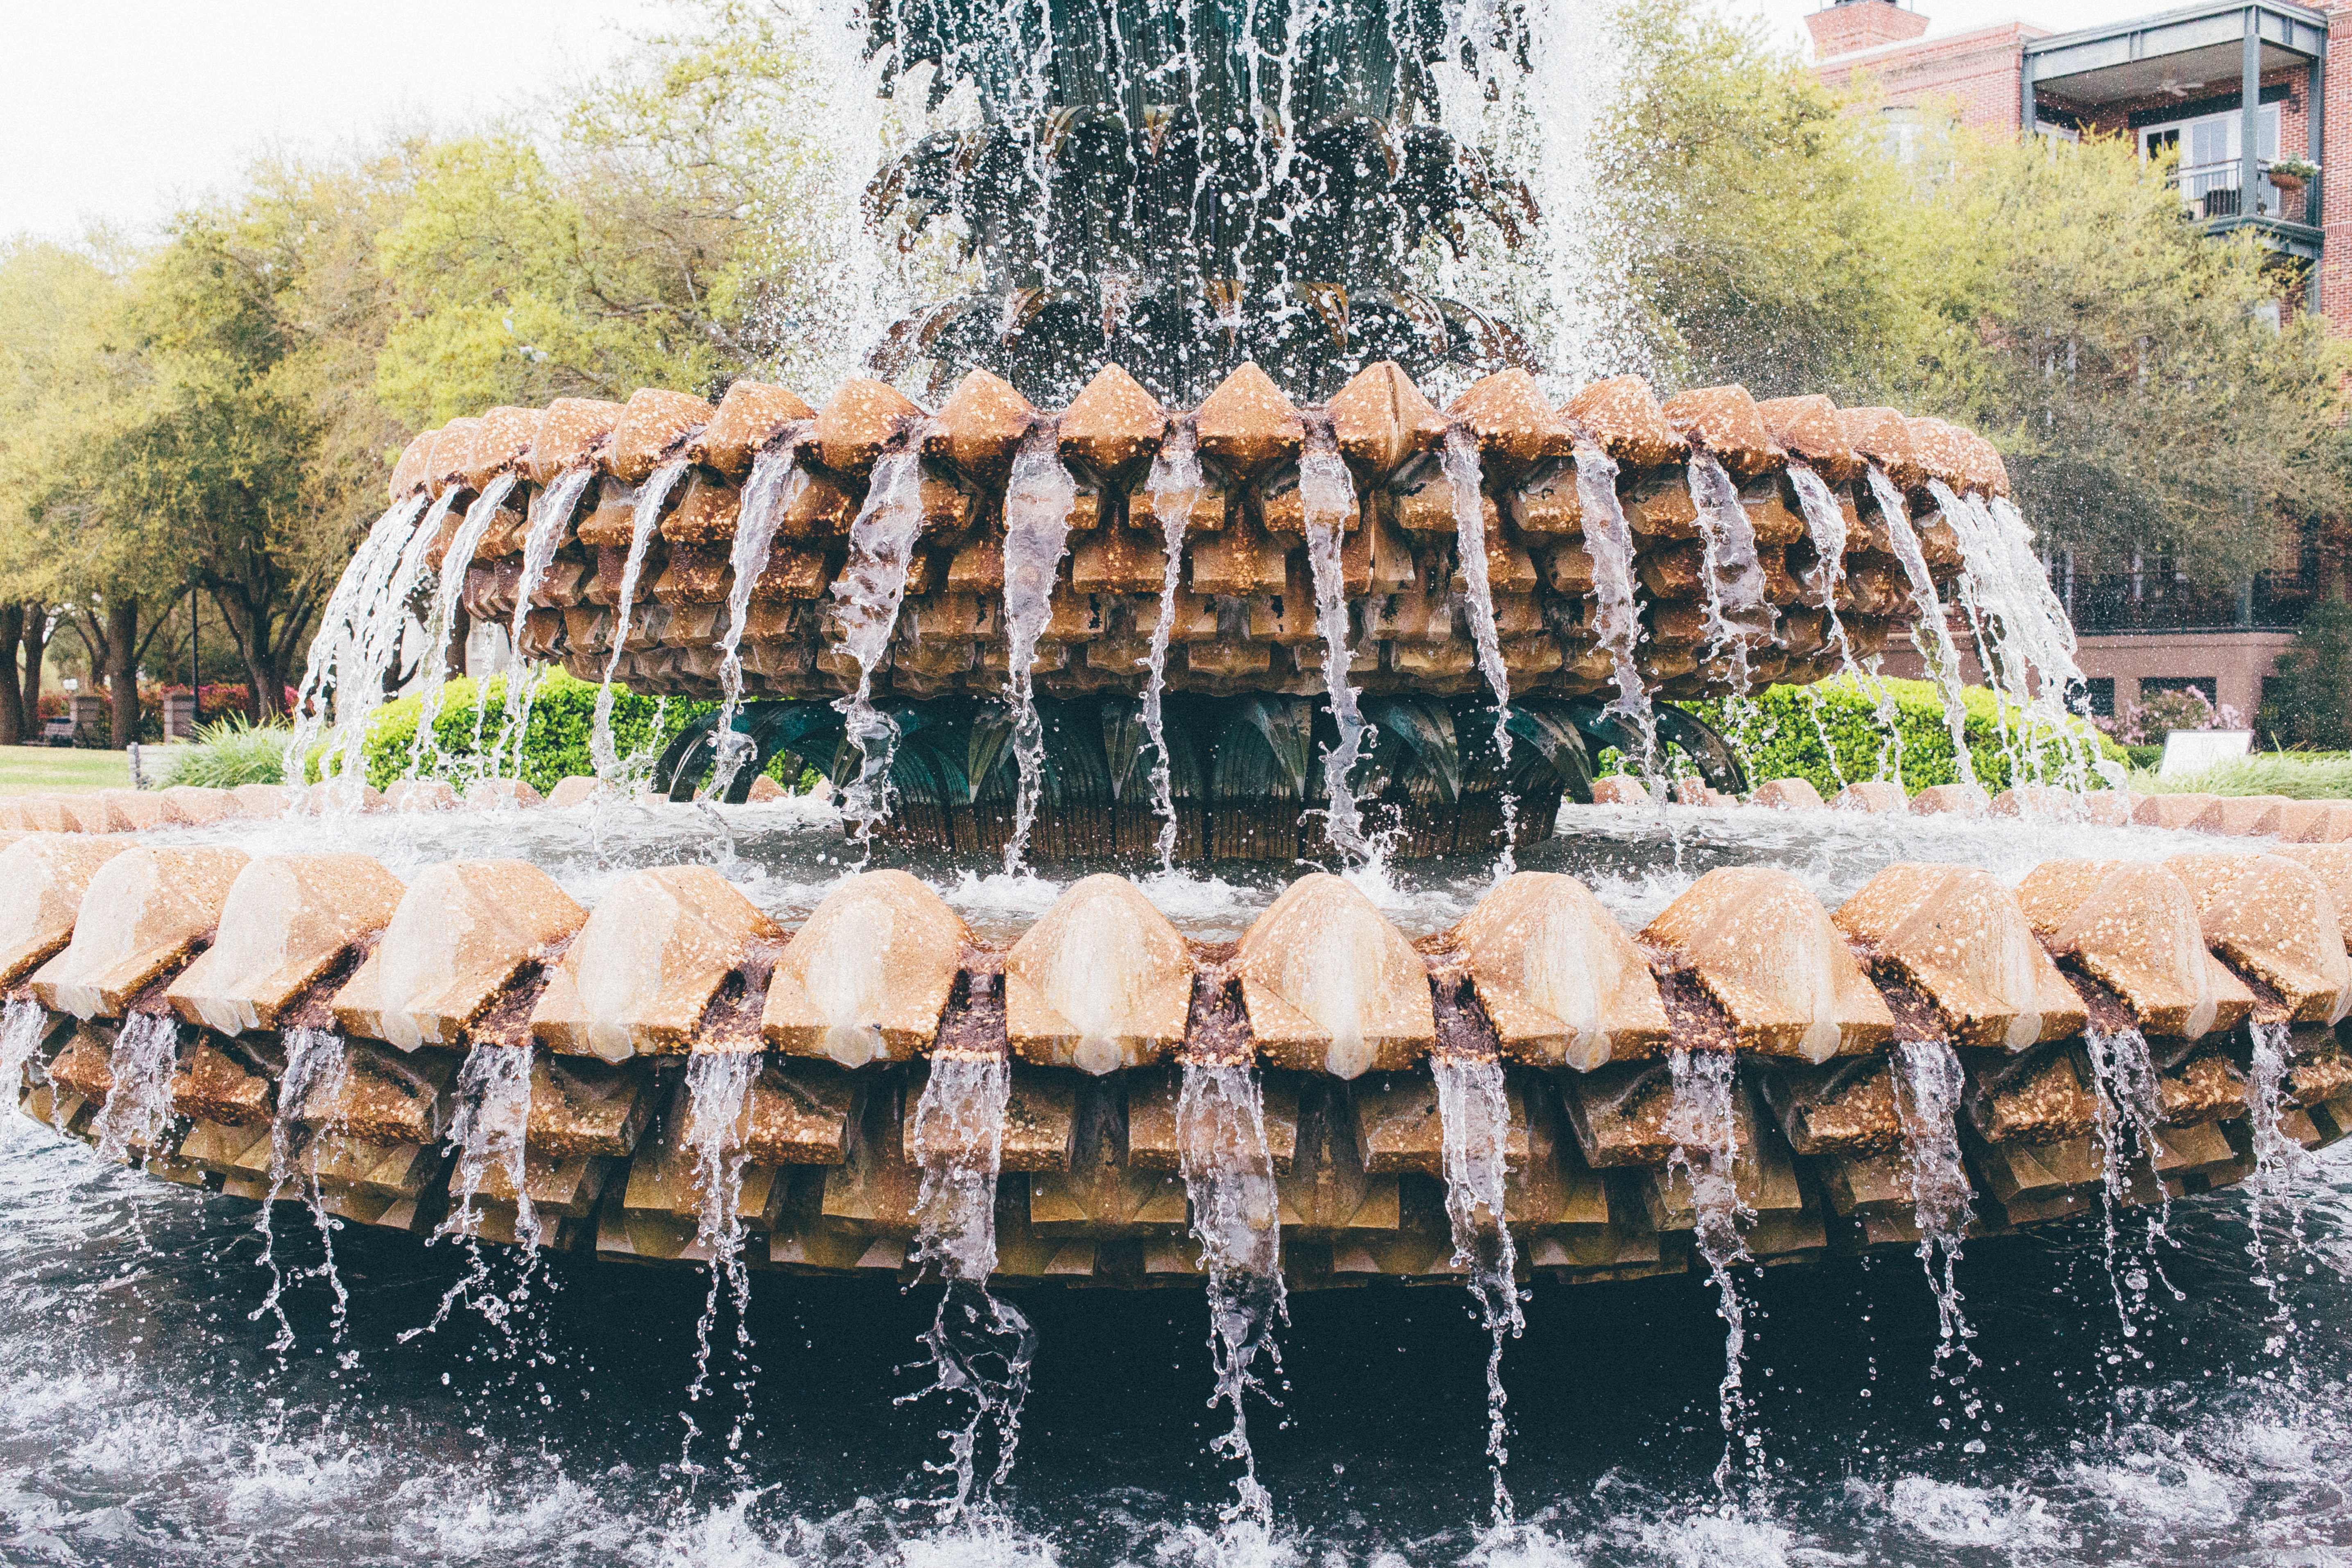
water, vehicle, boating, fountain, water feature